Florodora

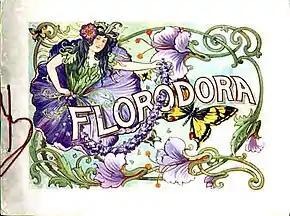
Souvenir programme cover, Broadway (1900)

Aboard a ship docked at the Florodora harbor are Lady Holyrood, titled but penniless, who has come to Florodora at Gilfain's suggestion to find a husband – specifically, Frank. She is accompanied by Gilfain, his daughter Angela, who is betrothed to Captain Arthur Donegal, Lady Holyrood's brother, and several of Angela's friends (the "English Girls"), who intrigue Gilfain's clerks. Also aboard the ship is Anthony Tweedlepunch, a detective who is searching for the girl who rightfully owns the perfume business. He comes to the island disguised as a traveling showman, phrenologist, hypnotist, and palmist.